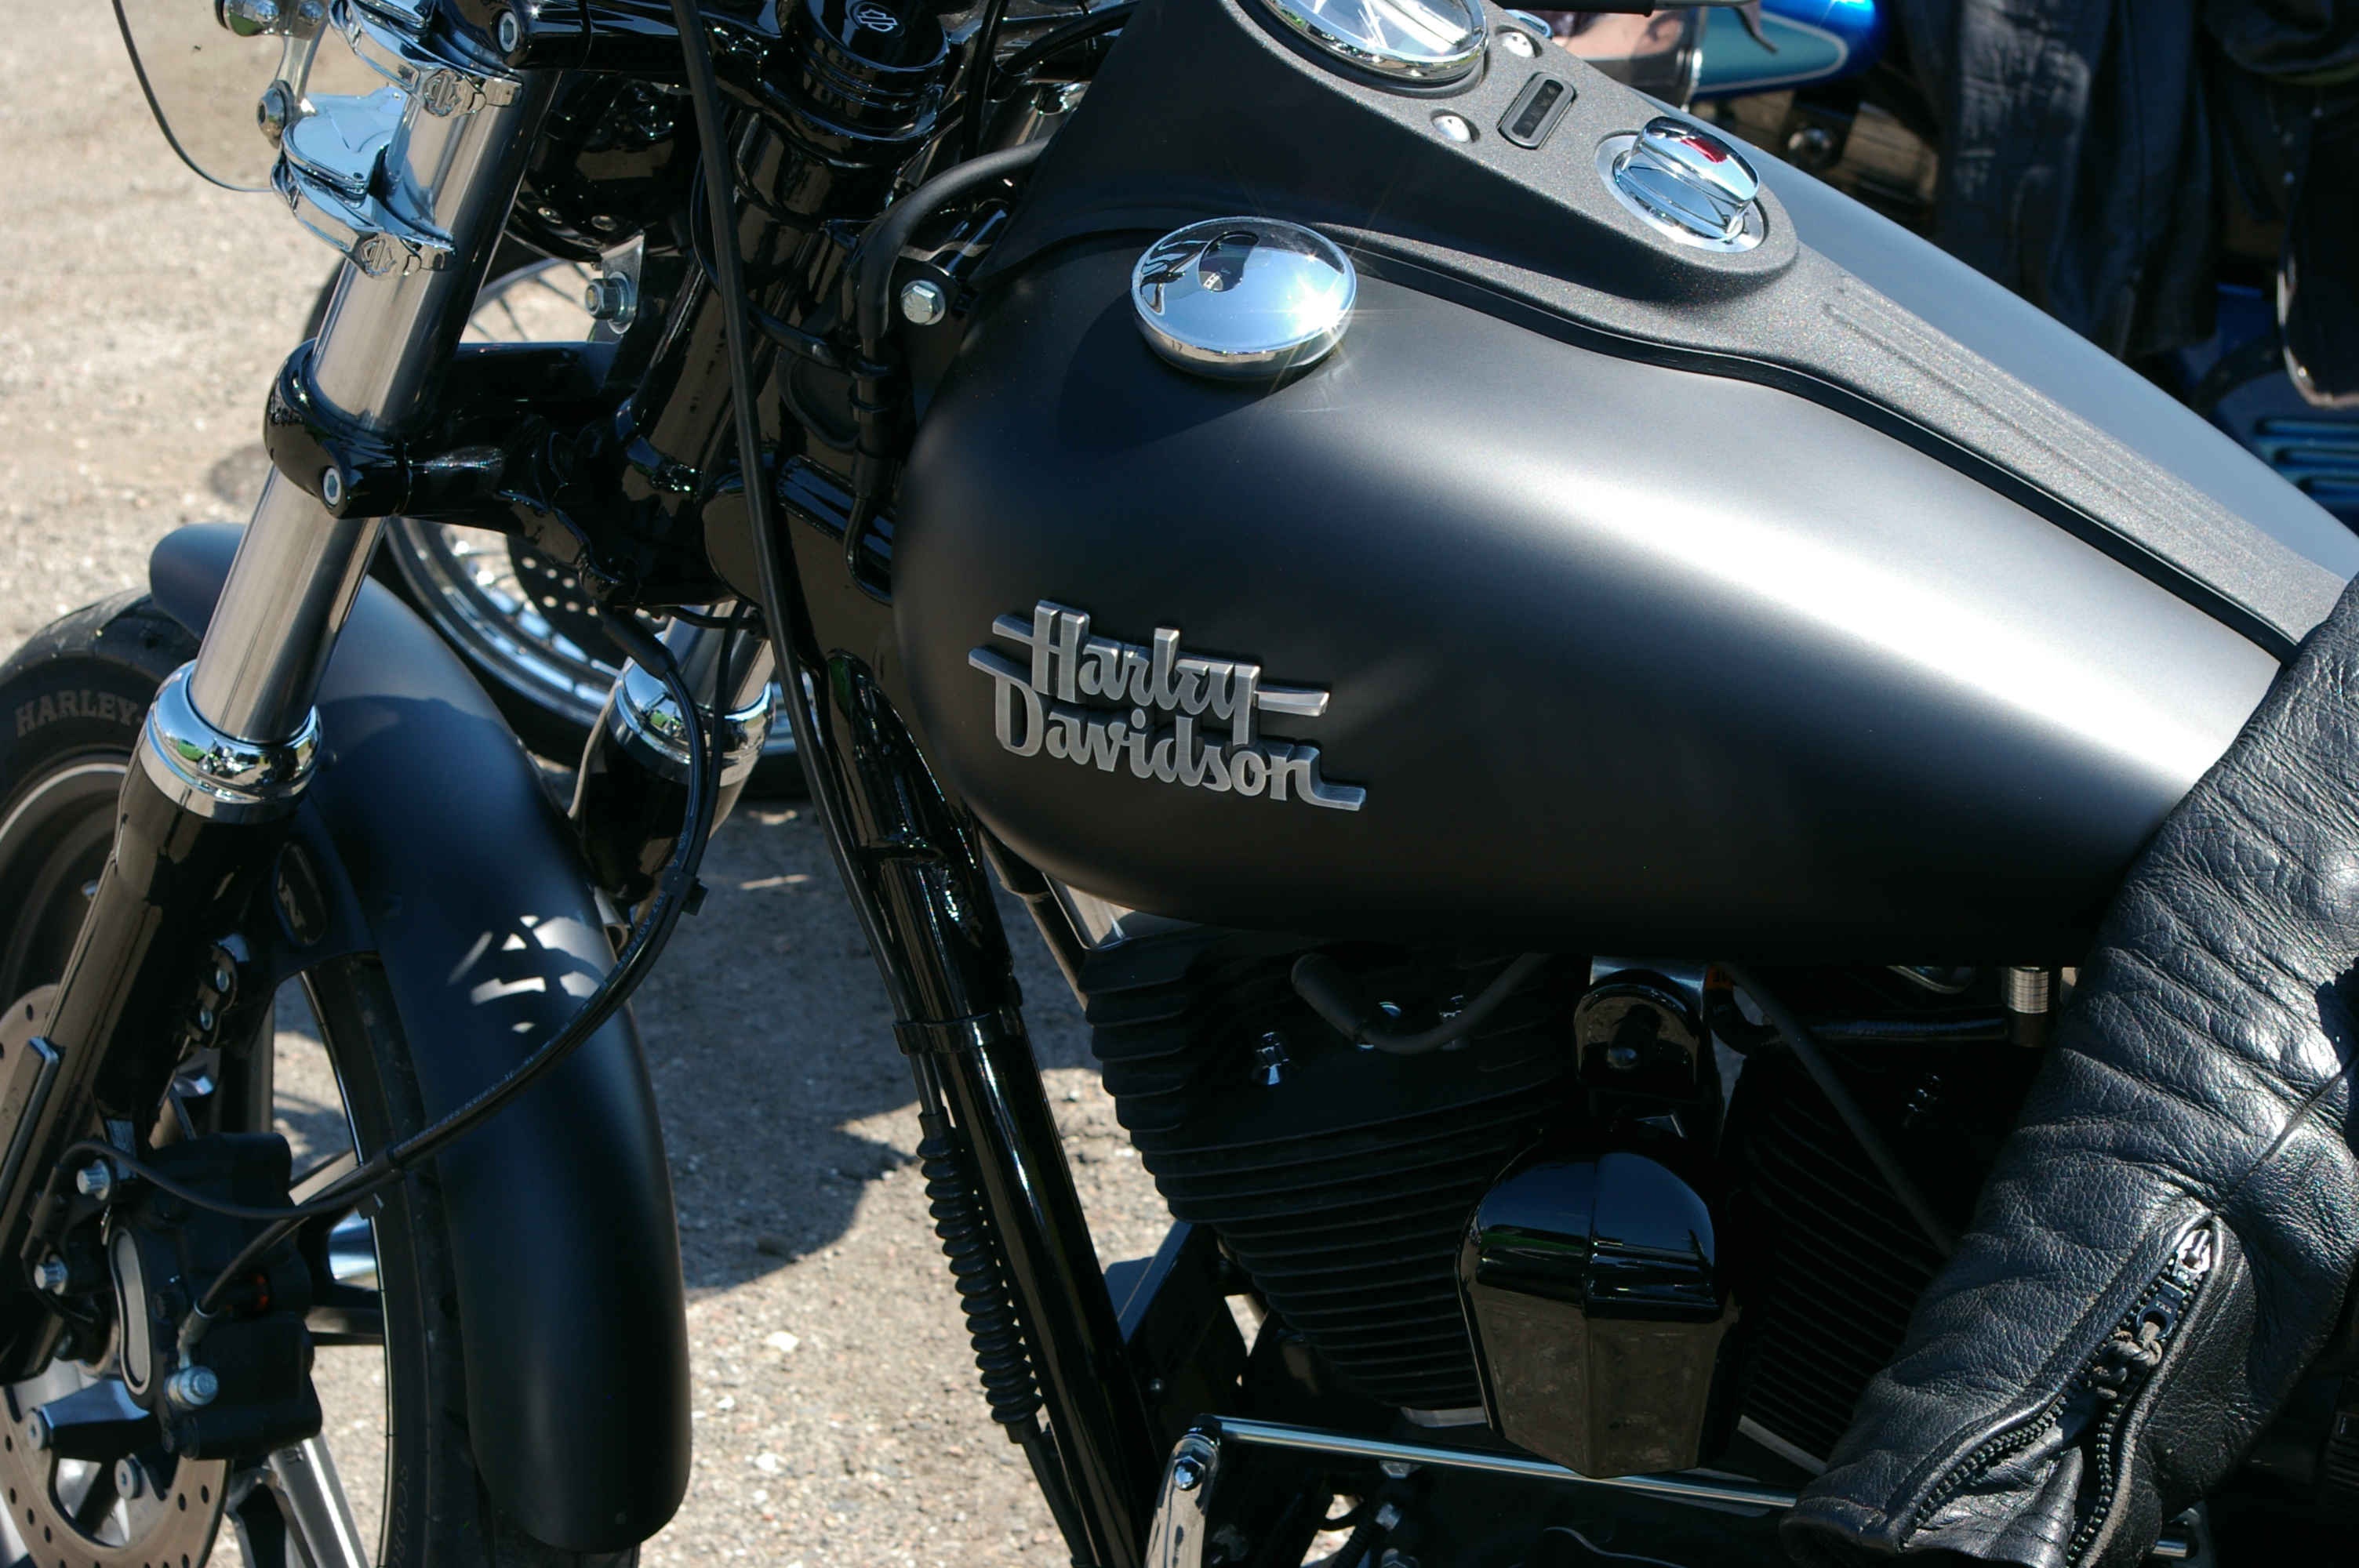
car, bicycle, vehicle, motorcycle, black, lifestyle, engine, harley davidson, cruiser, motorcycling, land vehicle, automobile make